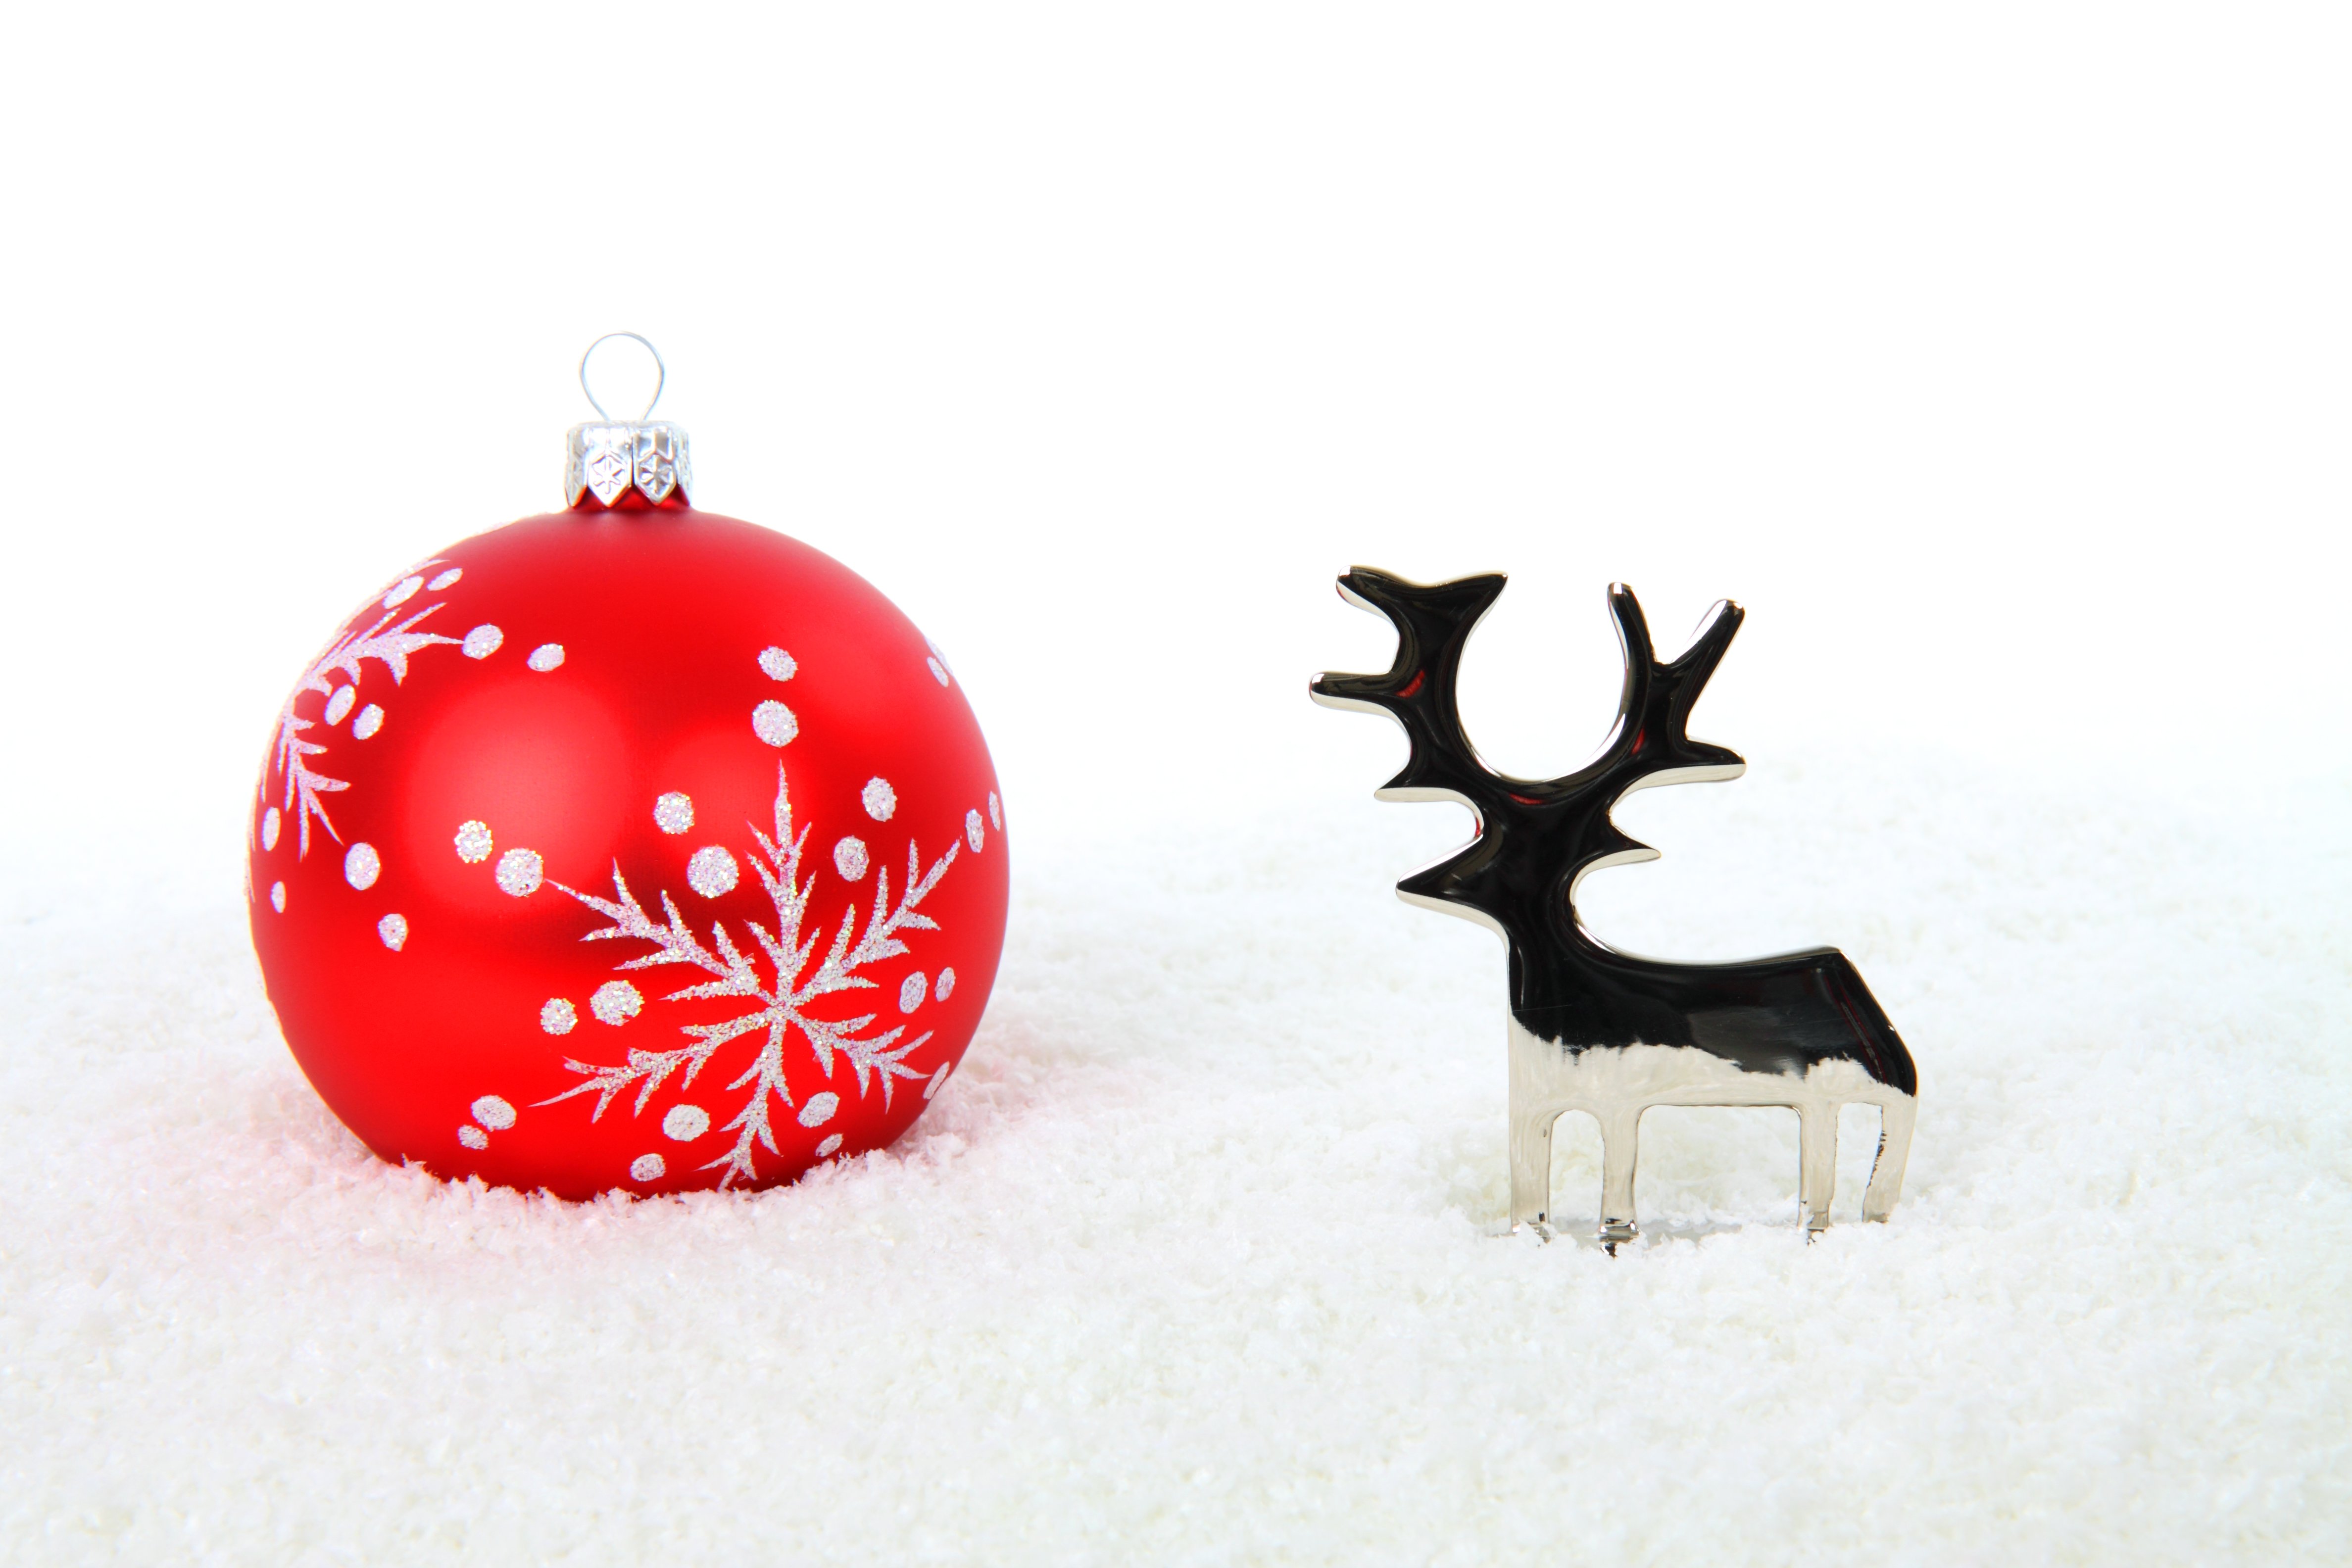
snow, winter, white, isolated, celebration, deer, decoration, red, metal, holiday, christmas, snowflake, bauble, ornament, christmas decoration, illustration, reindeer, ball, xmas, merry